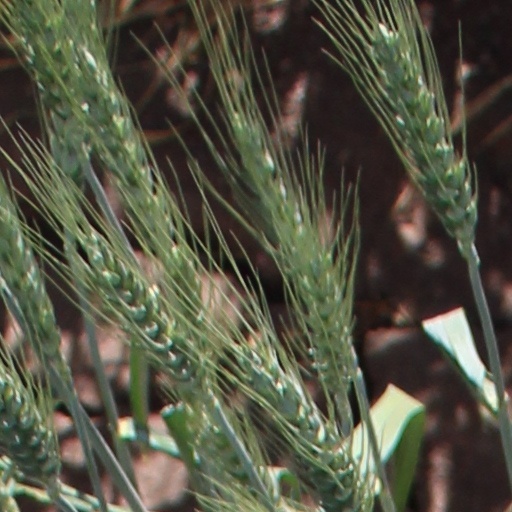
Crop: wheat